Question: Please indicate a possible affordance area of bicycle that can be used for sitting
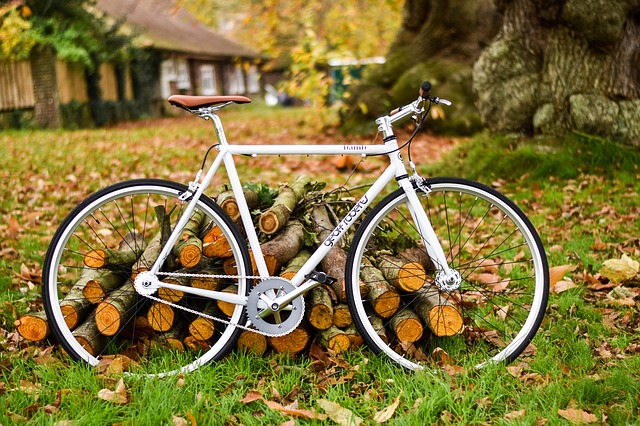
Answer: [159, 96, 257, 116]